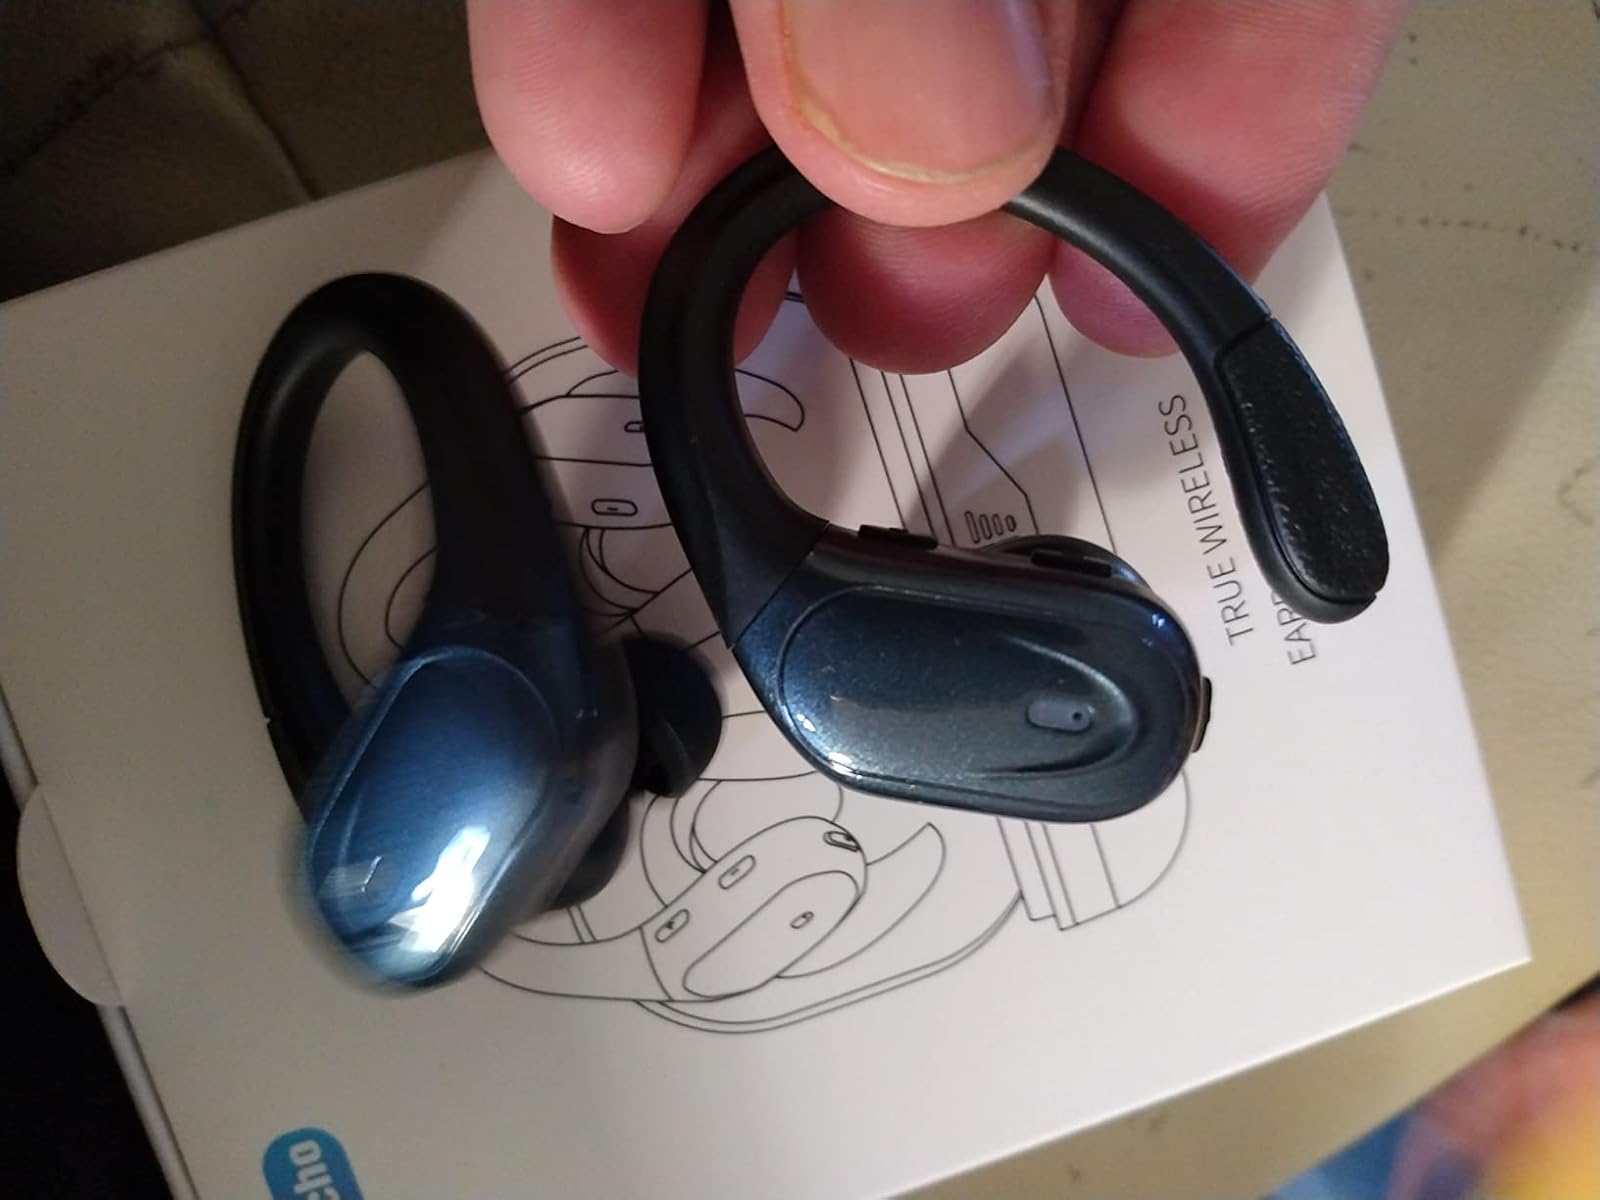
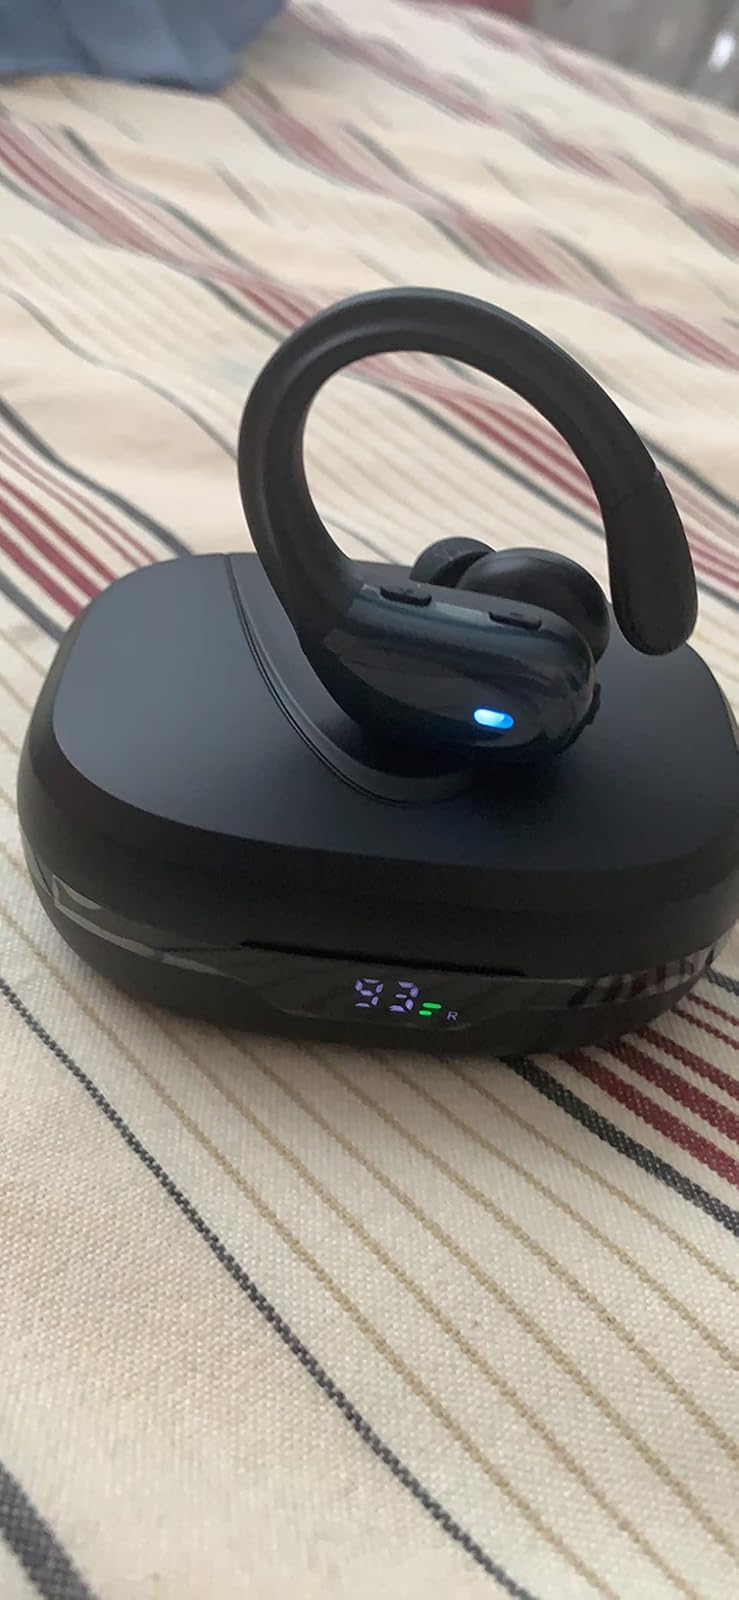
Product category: earbuds
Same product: yes